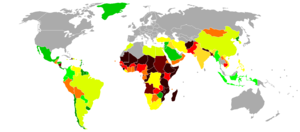
Proportion des urbains de chaque pays habitant dans des bidonvilles (d'après la définition de l'UN-Habitat). Slovenčina: Rozloženie obyvateľstva, žijúceho v slumoch (podľa OSN). Suomi: Slummeissa asuvien kaupunkilaisten osuus maittain (YK:n määritelmän mukaan). Español: Porcentaje de la población de cada país que habita en asentamientos informales (según la definición de la ONU). Português: Percentagem da população urbana, de cada país, que vive em favelas (segundo a definição da ONU).